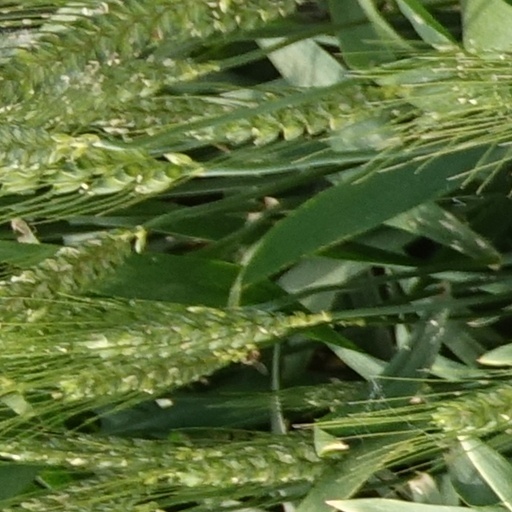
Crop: wheat